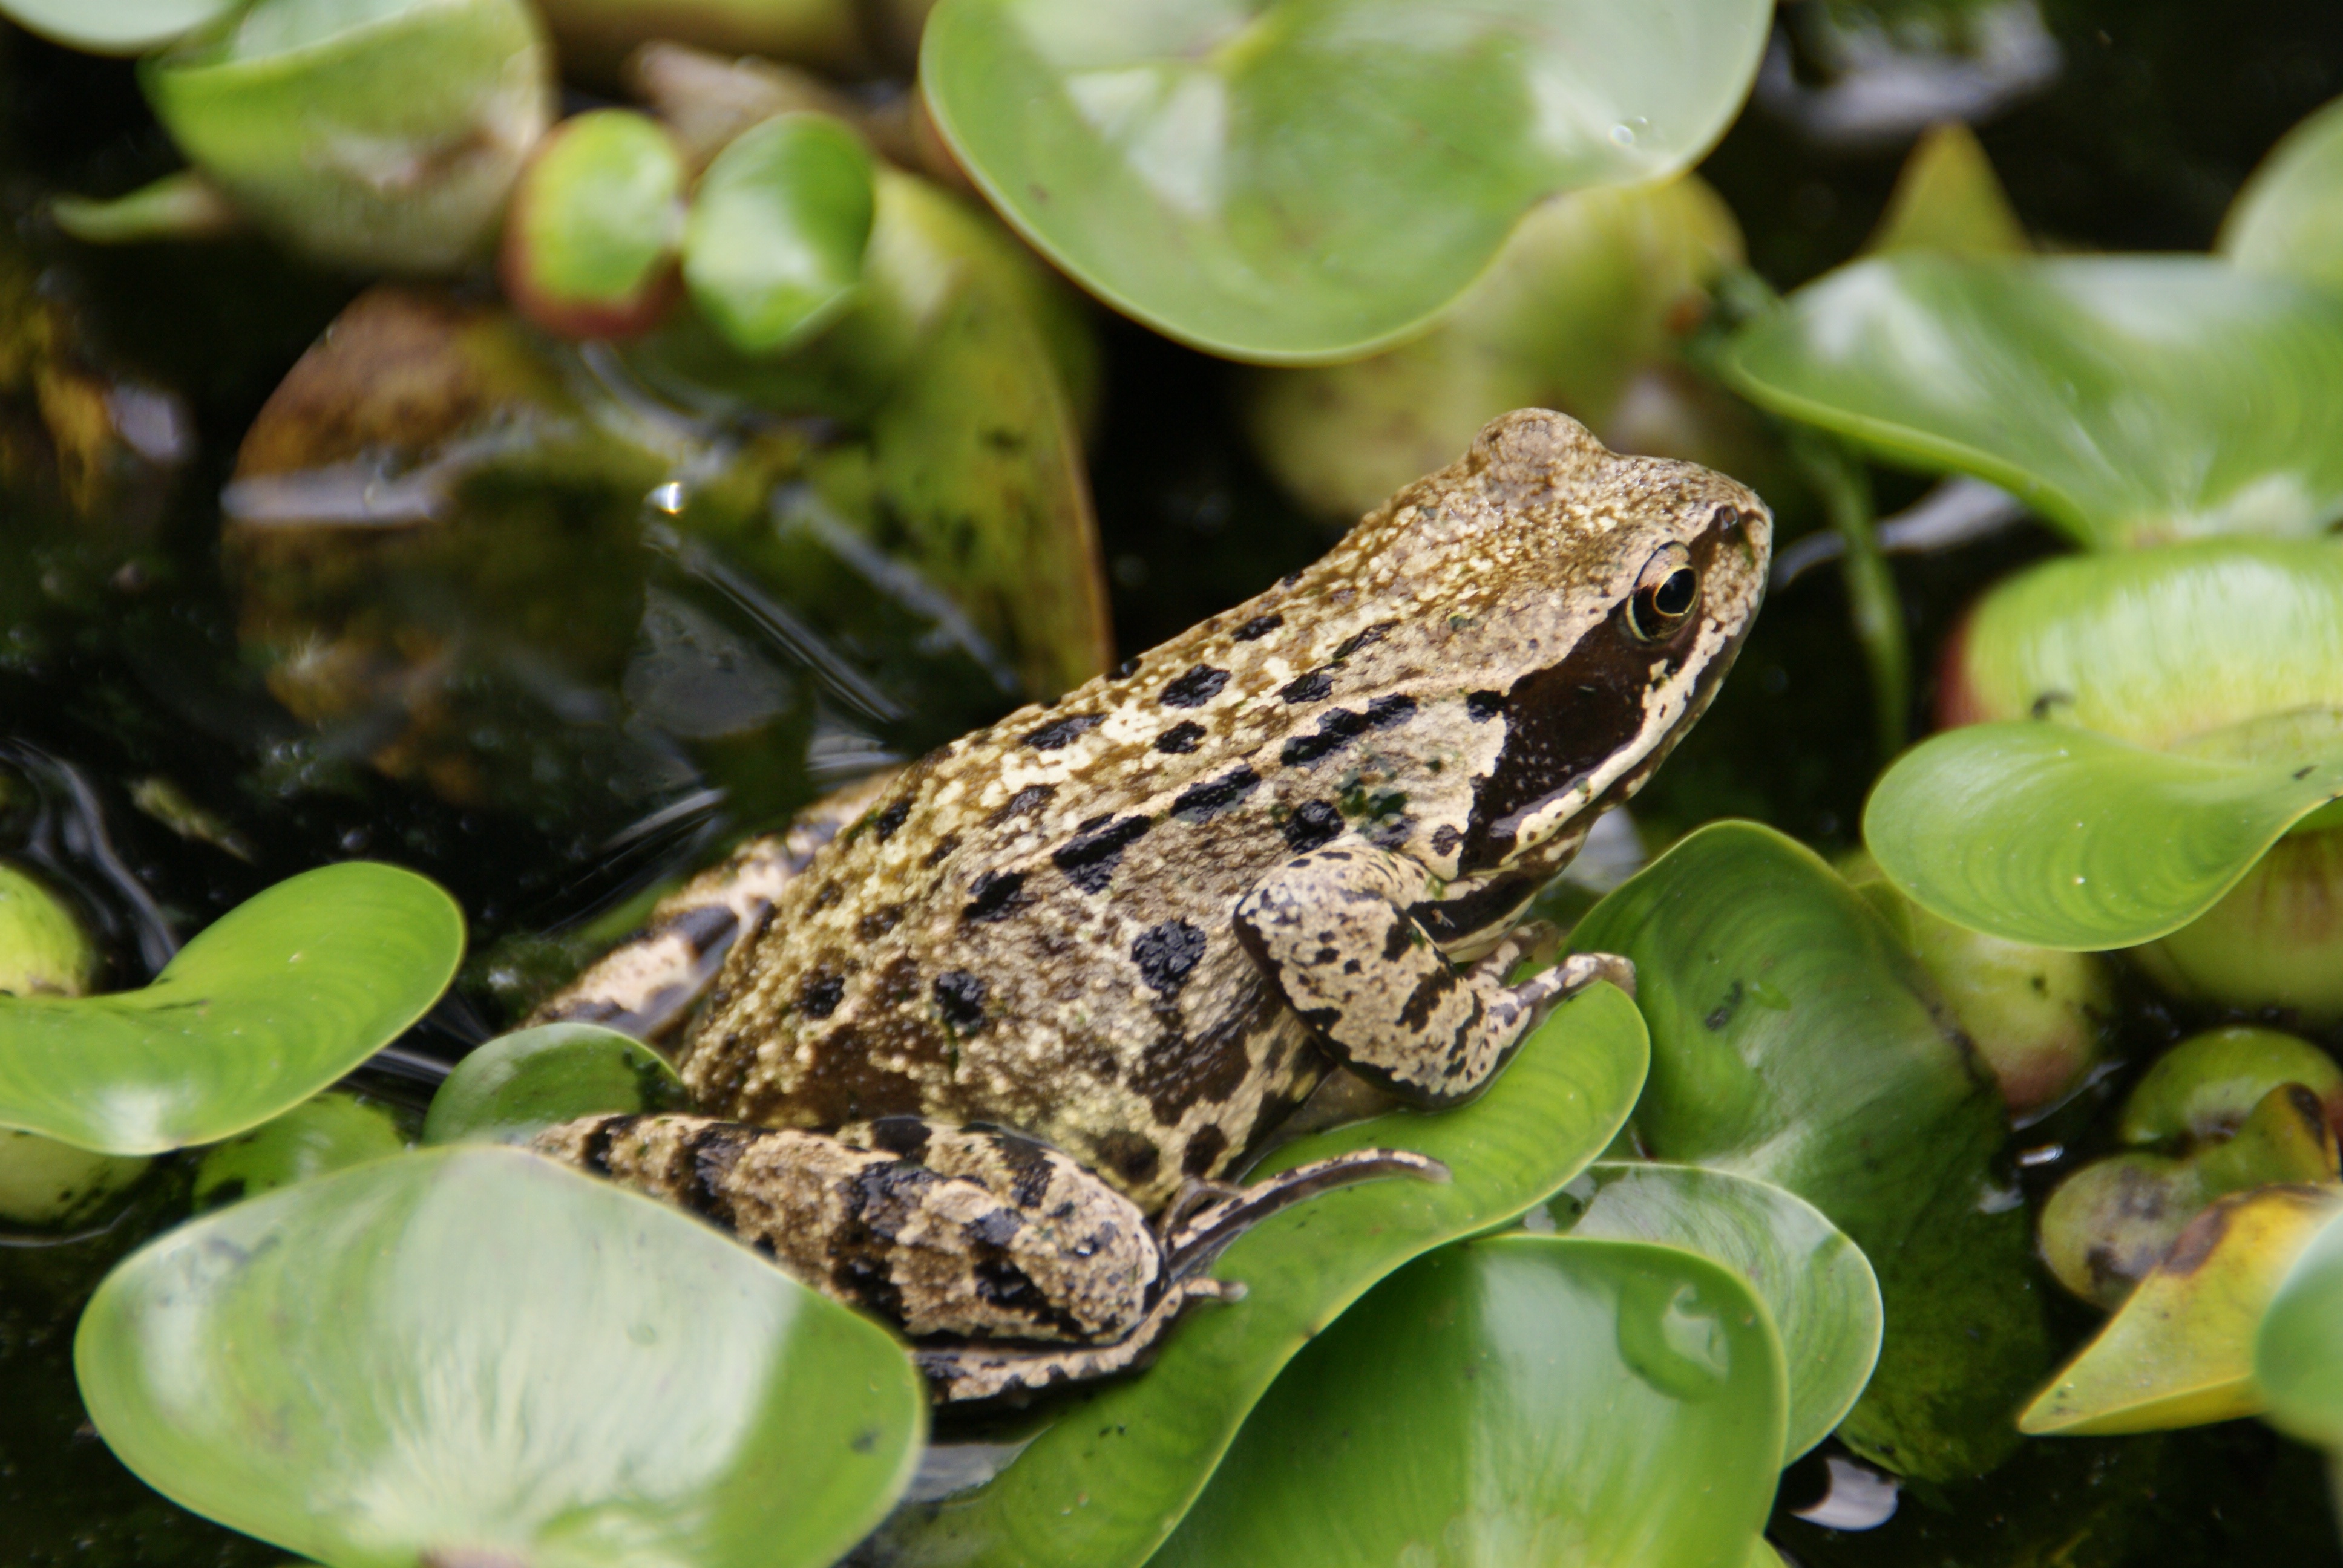
green, frog, toad, amphibian, fauna, tree frog, vertebrate, water plant, bullfrog, ranidae